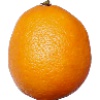
Label: Lemon Meyer 1